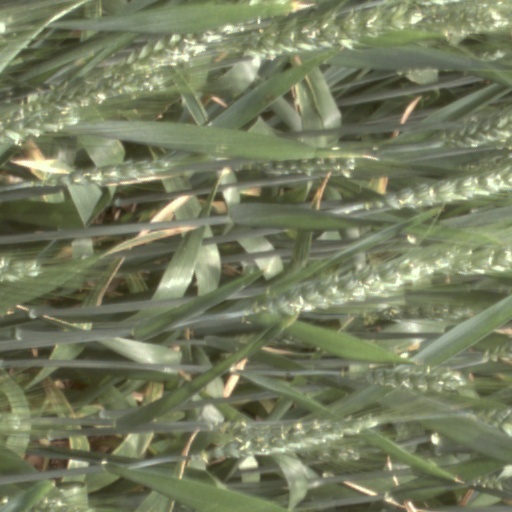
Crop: wheat